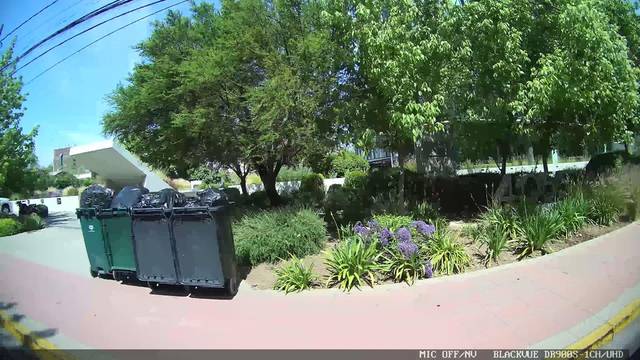
Region: Chile
Coordinates: -33.396, -70.598